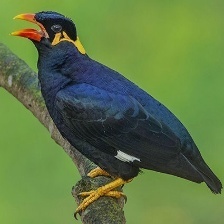
Species: ENGGANO MYNA
Scientific name: GRACULA ENGANENSIS